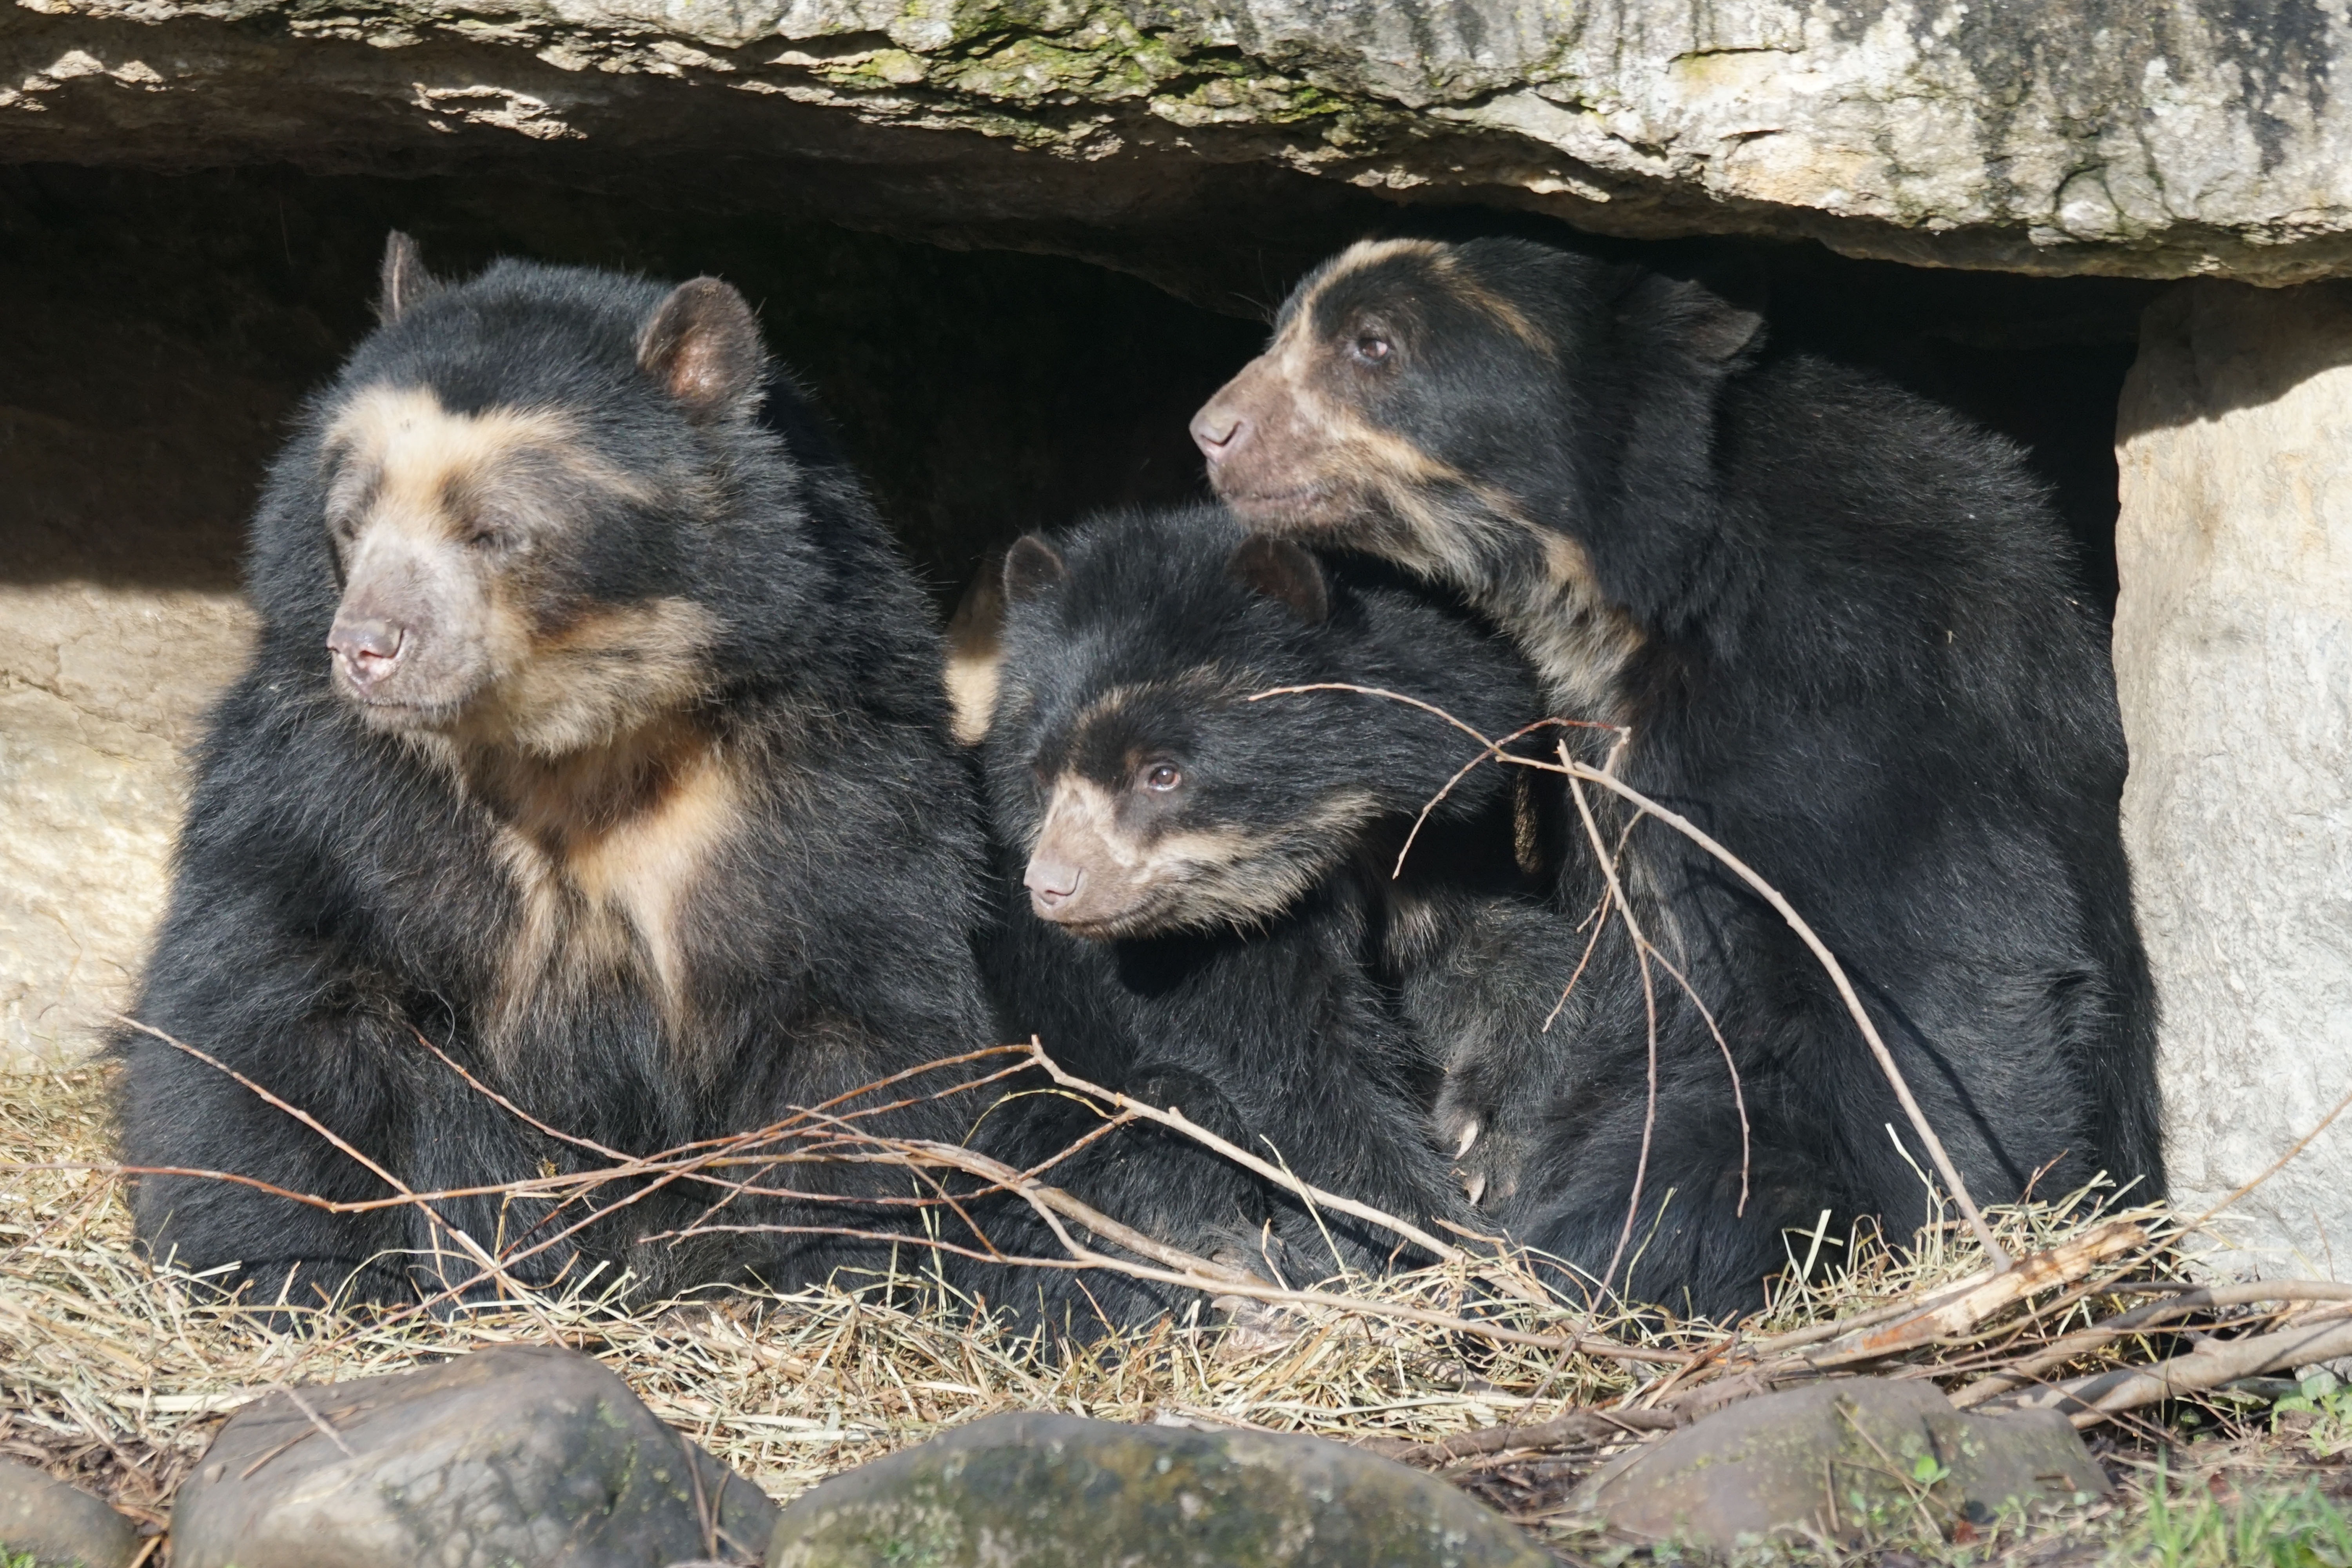
wildlife, zoo, mammal, fauna, family, vertebrate, spectacled bear, tasmanian devil